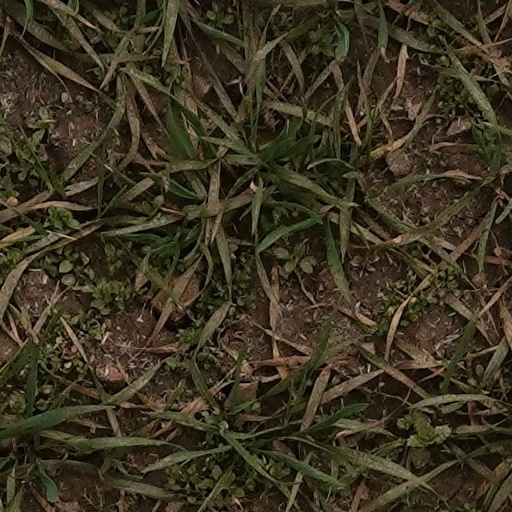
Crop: wheat